2022 Wellington protest

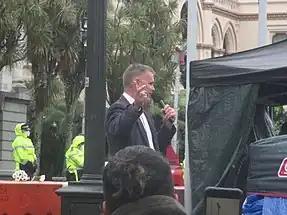
Matt King speaking at the anti-mandate occupation

The Māori king and iwi leaders denounced the protest, calling on those involved to "go home and stop abusing the environment, people and sacred sites".